Mass media in Africa

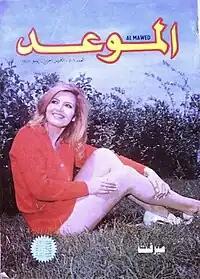
Actress Mervat Amin on the cover for Al-Mawwid magazine, June 1972

Historically, Nigeria has boasted one of the most free and resilient newspaper presses of any African country, even under its past military dictatorships, most of whom have shown an intolerance of the press. In the rest of the continent, vibrant journalism is also getting to be the order of the day. As in more developed countries, many journalists, in a bid to uphold the integrity of the profession, have preferred to go to jail rather than betray the confidentiality of a source.